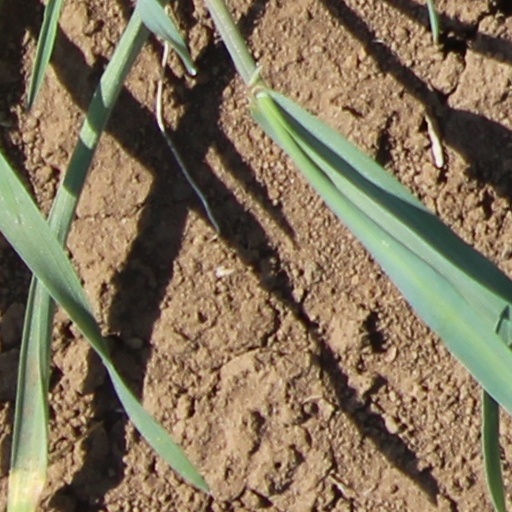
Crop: wheat